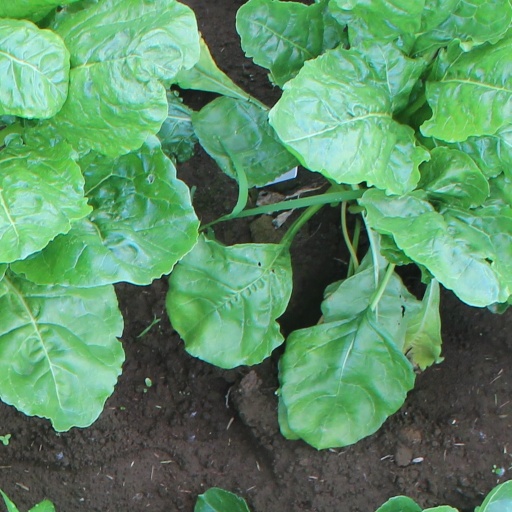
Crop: sugar beet